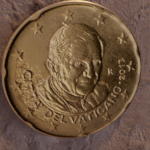
Coin value: 20cents
Country: va
Edition: 2013